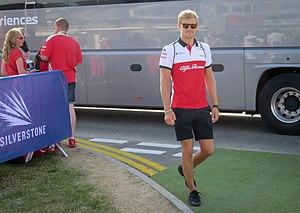
Le championnat du monde de Formule 1 2018 est la 69ᵉ édition du championnat du monde de Formule 1. Il comporte vingt-et-une courses, avec les retours au calendrier des Grands Prix de France et d'Allemagne et démarre le 25 mars en Australie, pour s'achever le 25 novembre à Abou Dabi. Il marque une évolution inédite pour l'esthétique des Formule 1 et pour la sécurité des pilotes : la présence du Halo, une structure de protection frontale du cockpit des monoplaces conçue pour protéger la tête des pilotes d'un choc avec un objet en mouvement. Le championnat des pilotes est remporté par Lewis Hamilton le 28 octobre à l'arrivée du Grand Prix du Mexique, dix-neuvième des vingt-et-une manches du championnat et celui des constructeurs par Mercedes Grand Prix pour la cinquième fois consécutive à l'arrivée de la course suivante au Brésil le 11 novembre.
Le Grand Prix automobile de Grande-Bretagne 2018 disputé le 8 juillet 2018 sur le circuit de Silverstone, est la 986ᵉ épreuve du championnat du monde de Formule 1 courue depuis 1950, à l'endroit où se disputa aussi la première d'entre-elles. Il s'agit de la 69ᵉ édition du Grand Prix de Grande-Bretagne comptant pour le championnat du monde de Formule 1, la cinquante-deuxième disputée sur le circuit de Silverstone et la dixième manche du championnat 2018.